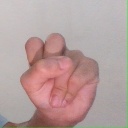
अक्षर: स